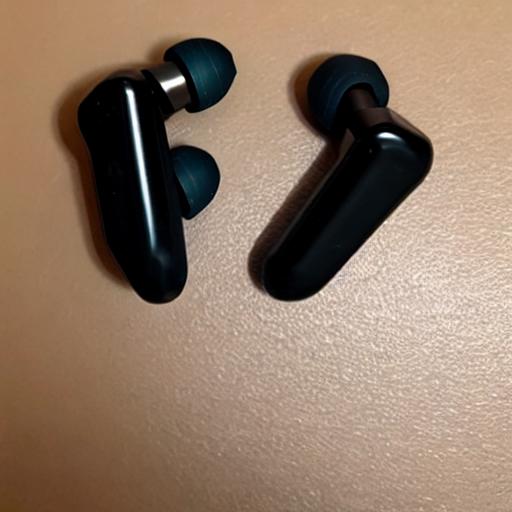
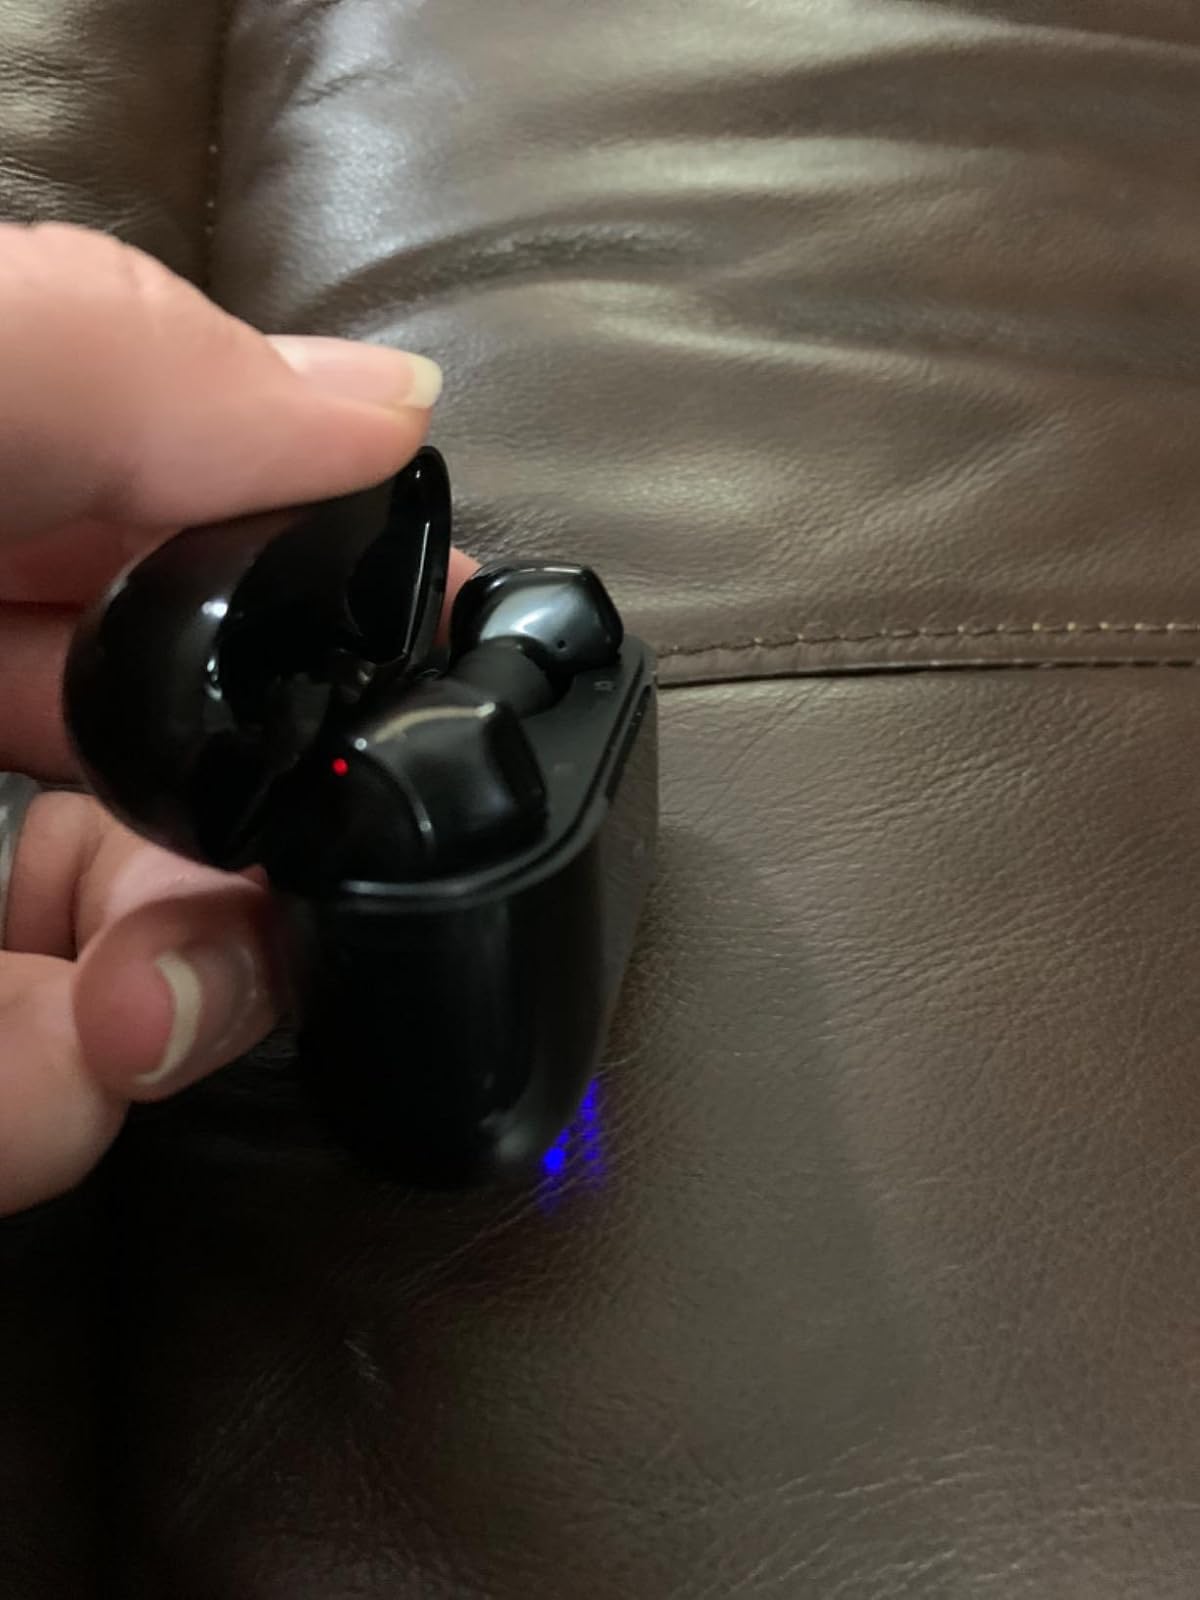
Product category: earbuds
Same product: no